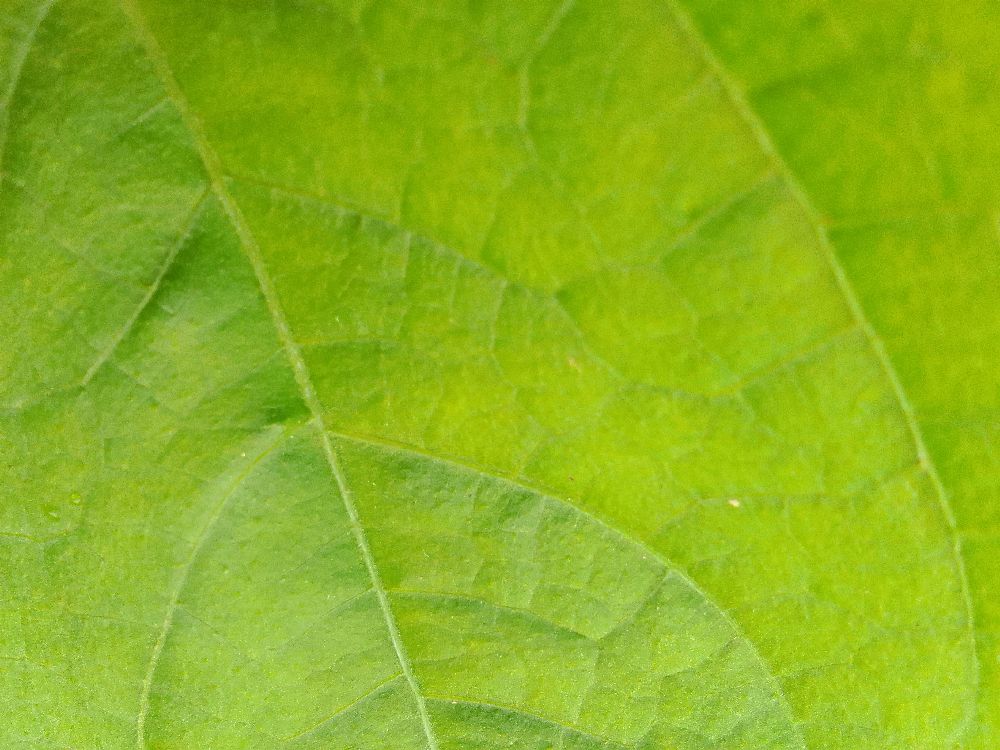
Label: healthy